Henry Debosnys

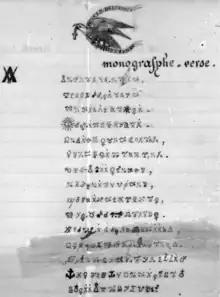
An enciphered poem

Debosnys left enciphered documents, that have never been decrypted, using a cryptographic script (or scripts) and/or pictograms. Henry entrusted most of his works to a female visitor during his incarceration. Her granddaughter later donated them to the Adirondack History Museum in Elizabethtown, where they are still preserved. Additional materials from other sources were acquired by the same museum as recently as 1991.